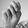
ASL letter: N